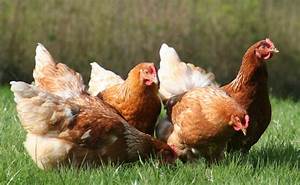
Label: chicken